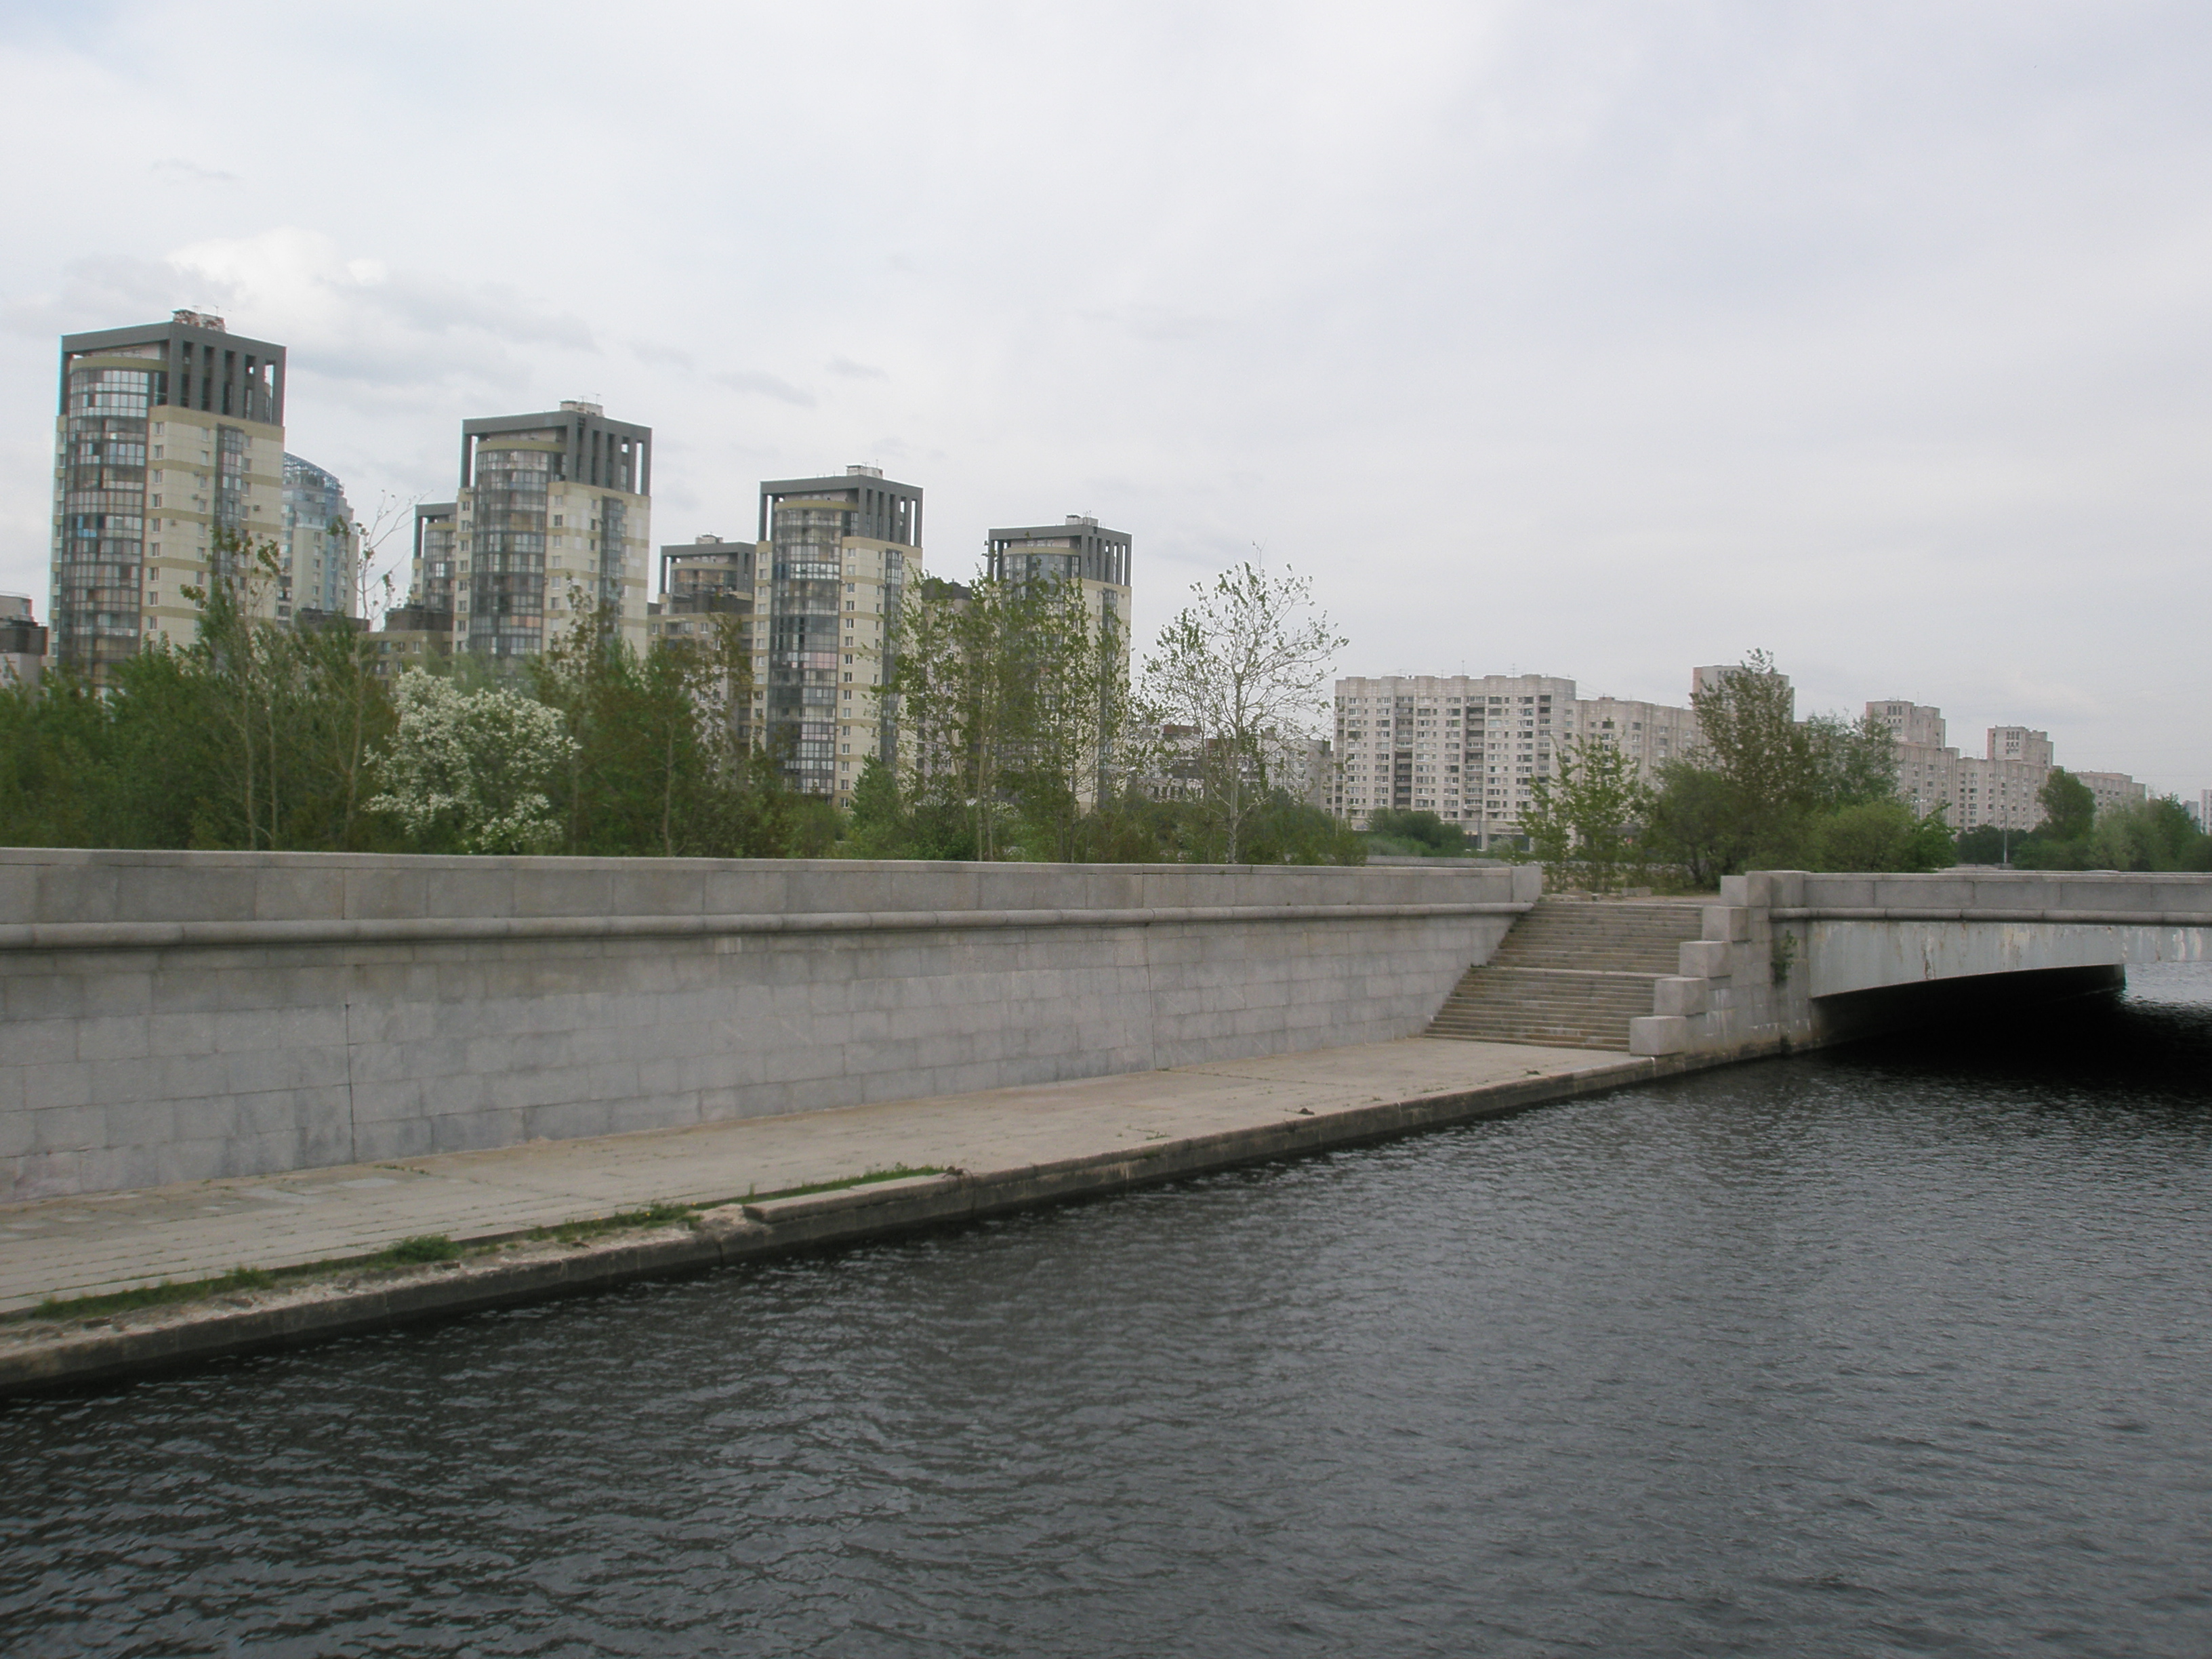
images, water, sky, cloud, building, tree, watercourse, bank, urban design, skyscraper, city, bridge, tower, concrete bridge, road, reservoir, composite material, tower block, canal, girder bridge, lake, channel, nonbuilding structure, concrete, condominium, fixed link, levee, fluvial landforms of streams, cityscape, overpass, skyline